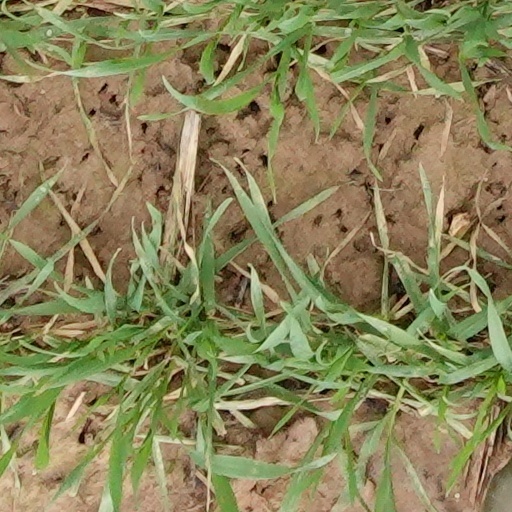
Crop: wheat